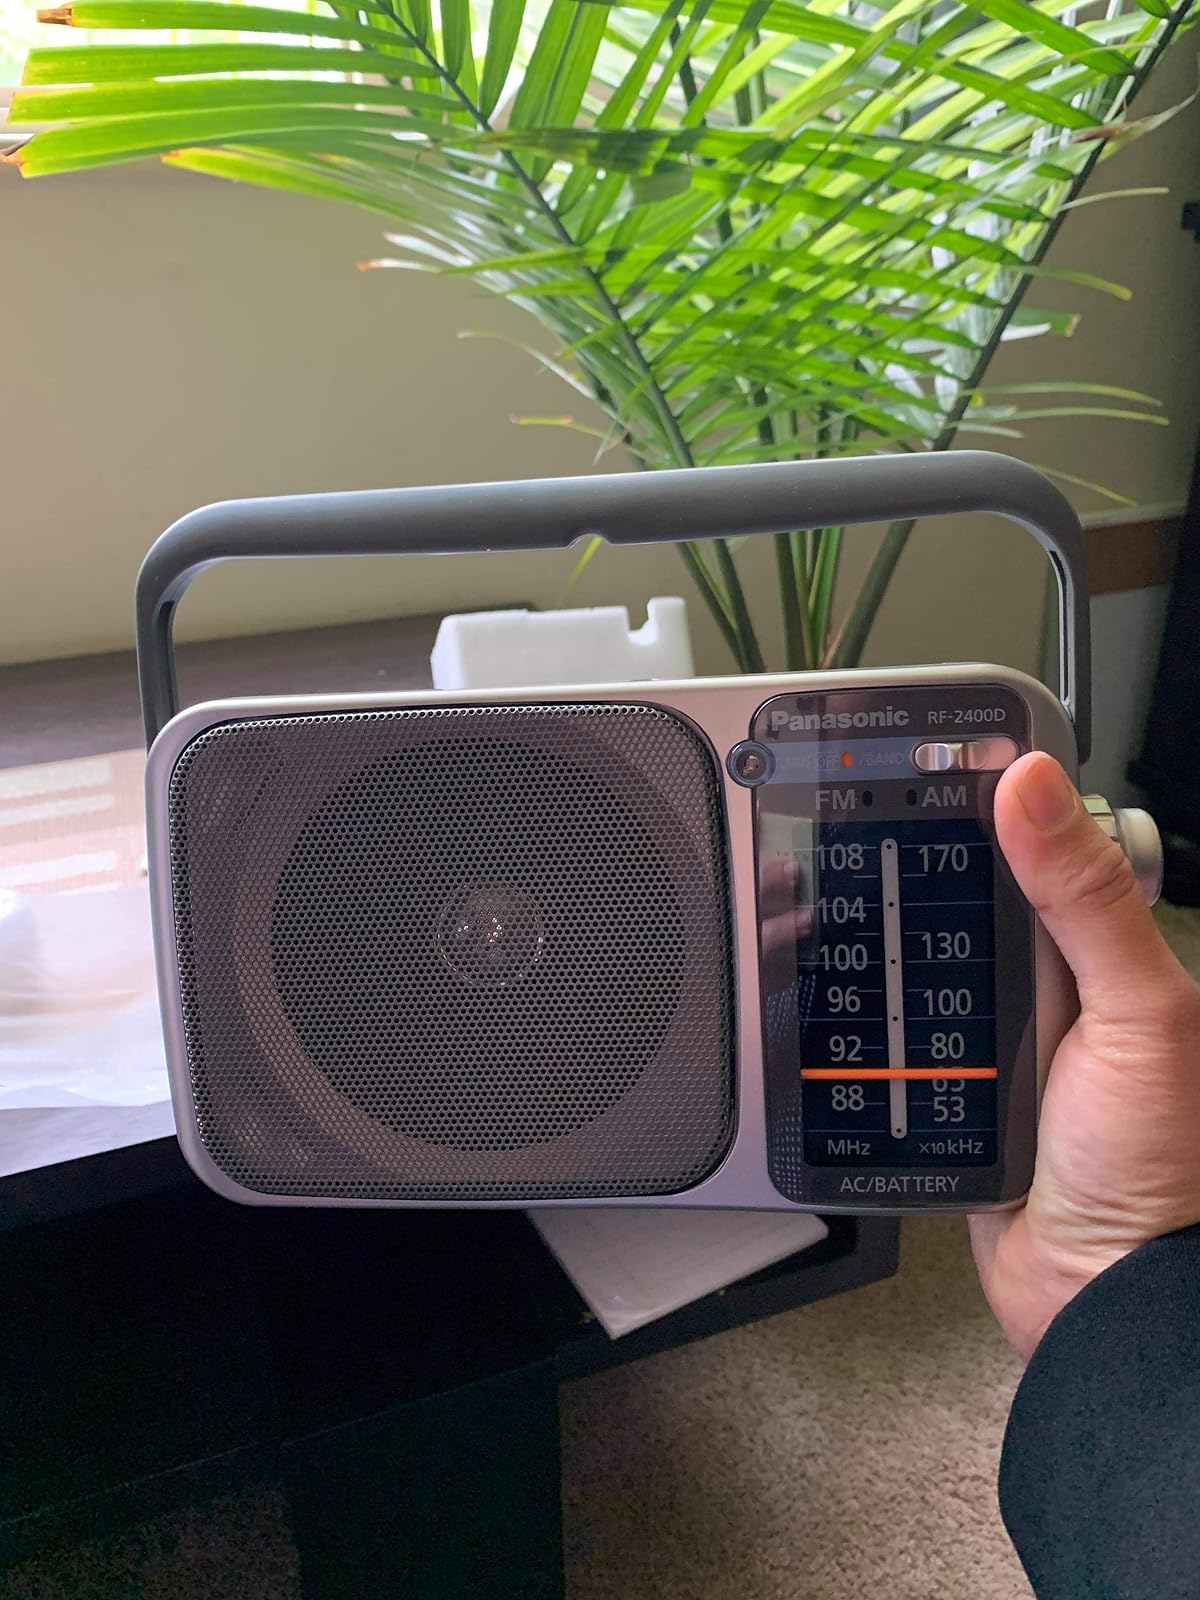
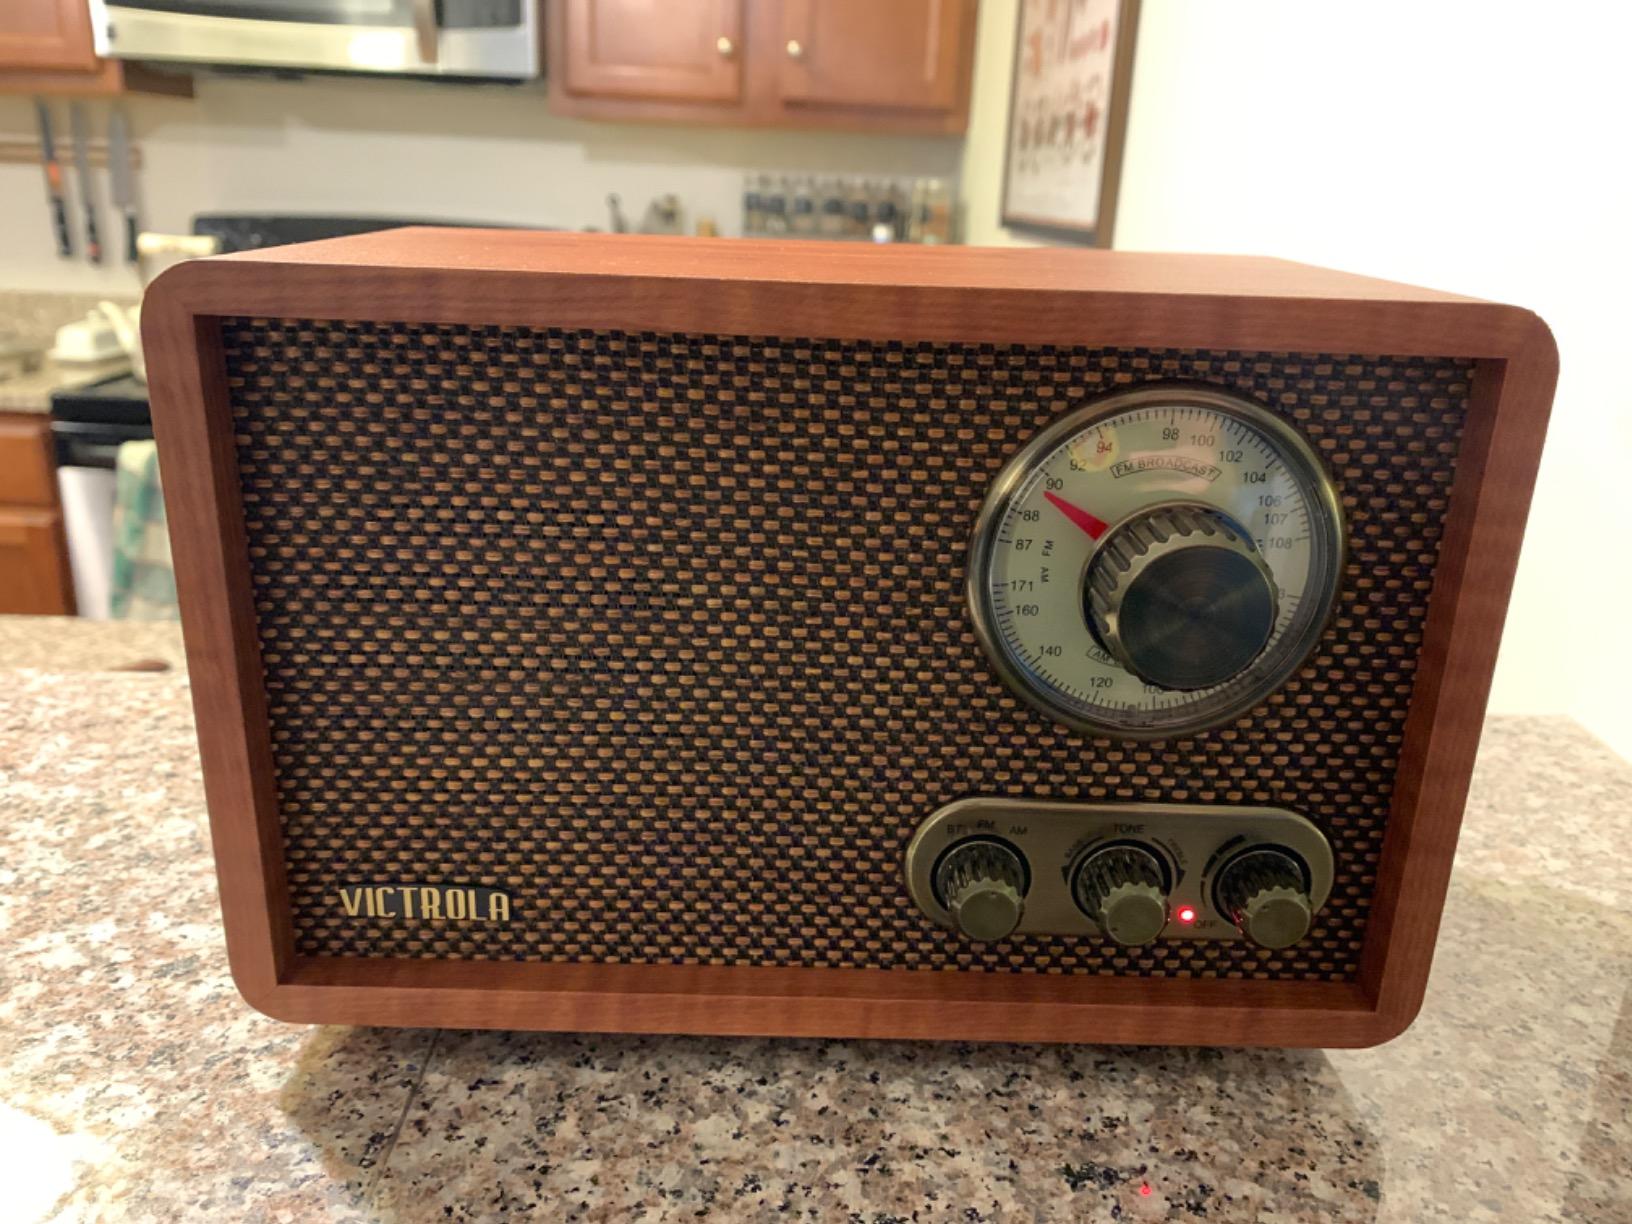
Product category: radio
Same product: no